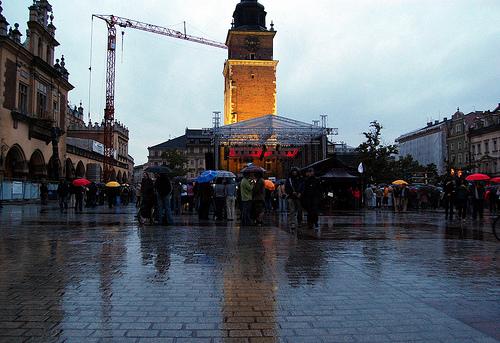
Weather: rain or strom